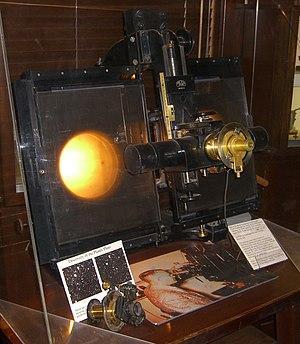
Un comparateur à clignotement est un dispositif opto-mécanique autrefois utilisé par les astronomes pour faire apparaître les différences entre deux photographies de la même portion de ciel prises à des instants différents. Il fonctionne en faisant alterner rapidement les deux images à partir de leur négatif.